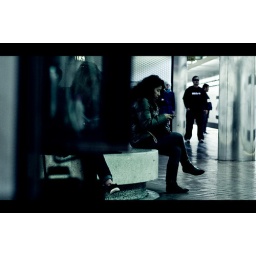
11/365: girl in the glass house